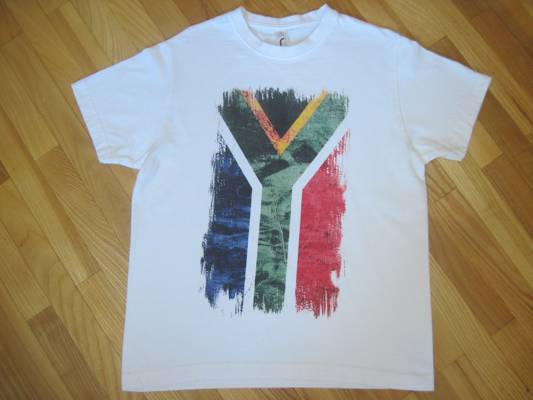
Waste category: clothes